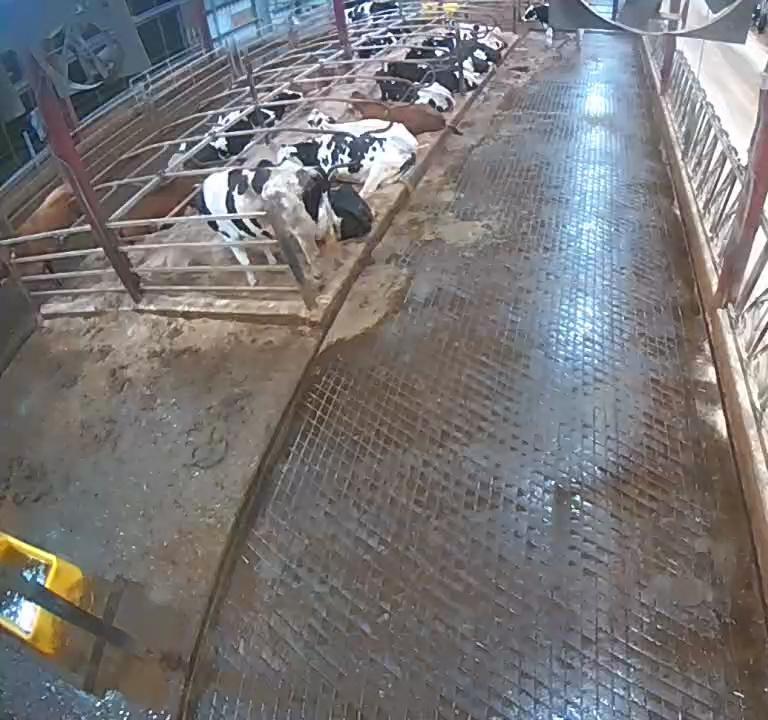
Number of cows: 14